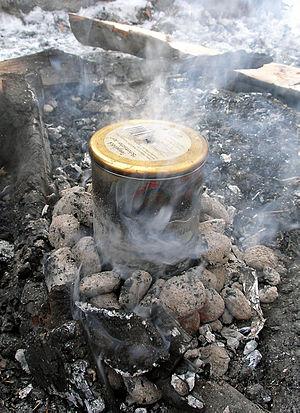
Le goudron de bouleau ou poix de bouleau est une substance dérivée de la pyrolyse de l'écorce du bouleau.